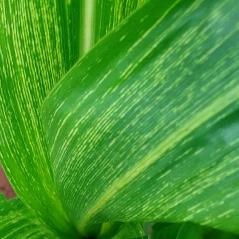
Crop: Maize
Condition: stripe-d